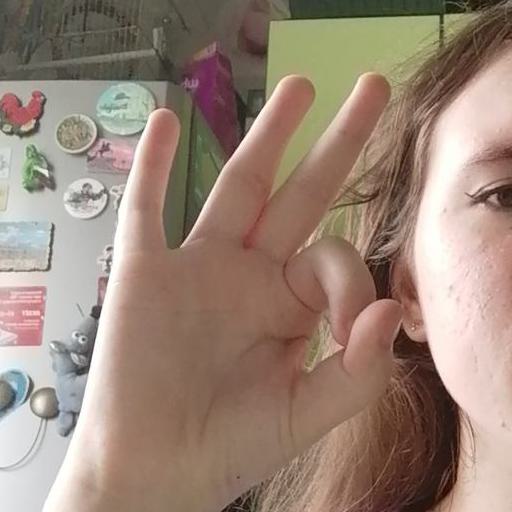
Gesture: ok